Kathinka von Deichmann

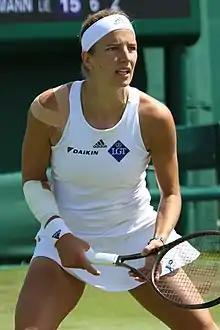
Von Deichmann at the 2022 Wimbledon Championships

Kathinka von Deichmann (born 16 May 1994) is a professional tennis player from Liechtenstein.